Sant'Orsola, Palermo

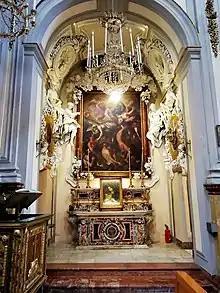
Chapel for Prayers for the Souls in Purgatory, with memento mori by Serpotta

The pillars are decorated with ovals representing the patron saints of Palermo: Lucy, Christina, Agatha, Ninfa, Olivia and Rosalia by the workshop of Pietro Novelli.